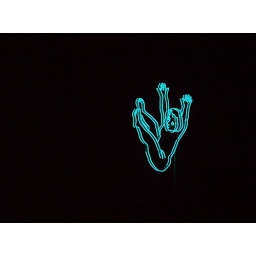
Neon sign of a falling man on top of the CKC building in Zoetermeer, The Netherlands with a starless background.